Economy of Quebec

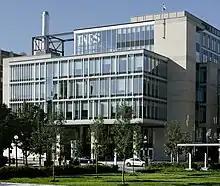
The Institut national de la recherche scientifique helps to advance scientific knowledge and to train a new generation of students in various scientific and technological sectors. More than one million Quebecers work in the field of science and technology which represents more than 30% of Quebec's GDP.

Quebec's economy has undergone tremendous changes. Firmly grounded in the knowledge economy, Quebec has one of the highest growth rate of GDP in Canada. The knowledge sector represents about 31% of Quebec's GDP. In 2011, Quebec experienced faster growth of its research-and-development (R&D) spending than other Canadian provinces. Quebec's spending in R&D in 2021 was equal to C$4.1B or, above the European Union average of 1.8%. The percentage spent on research and technology is the highest in Canada and higher than the averages for the Organisation for Economic Co-operation and Development and G7 countries. Approximately 1.1 million Quebecers work in the field of science and technology.